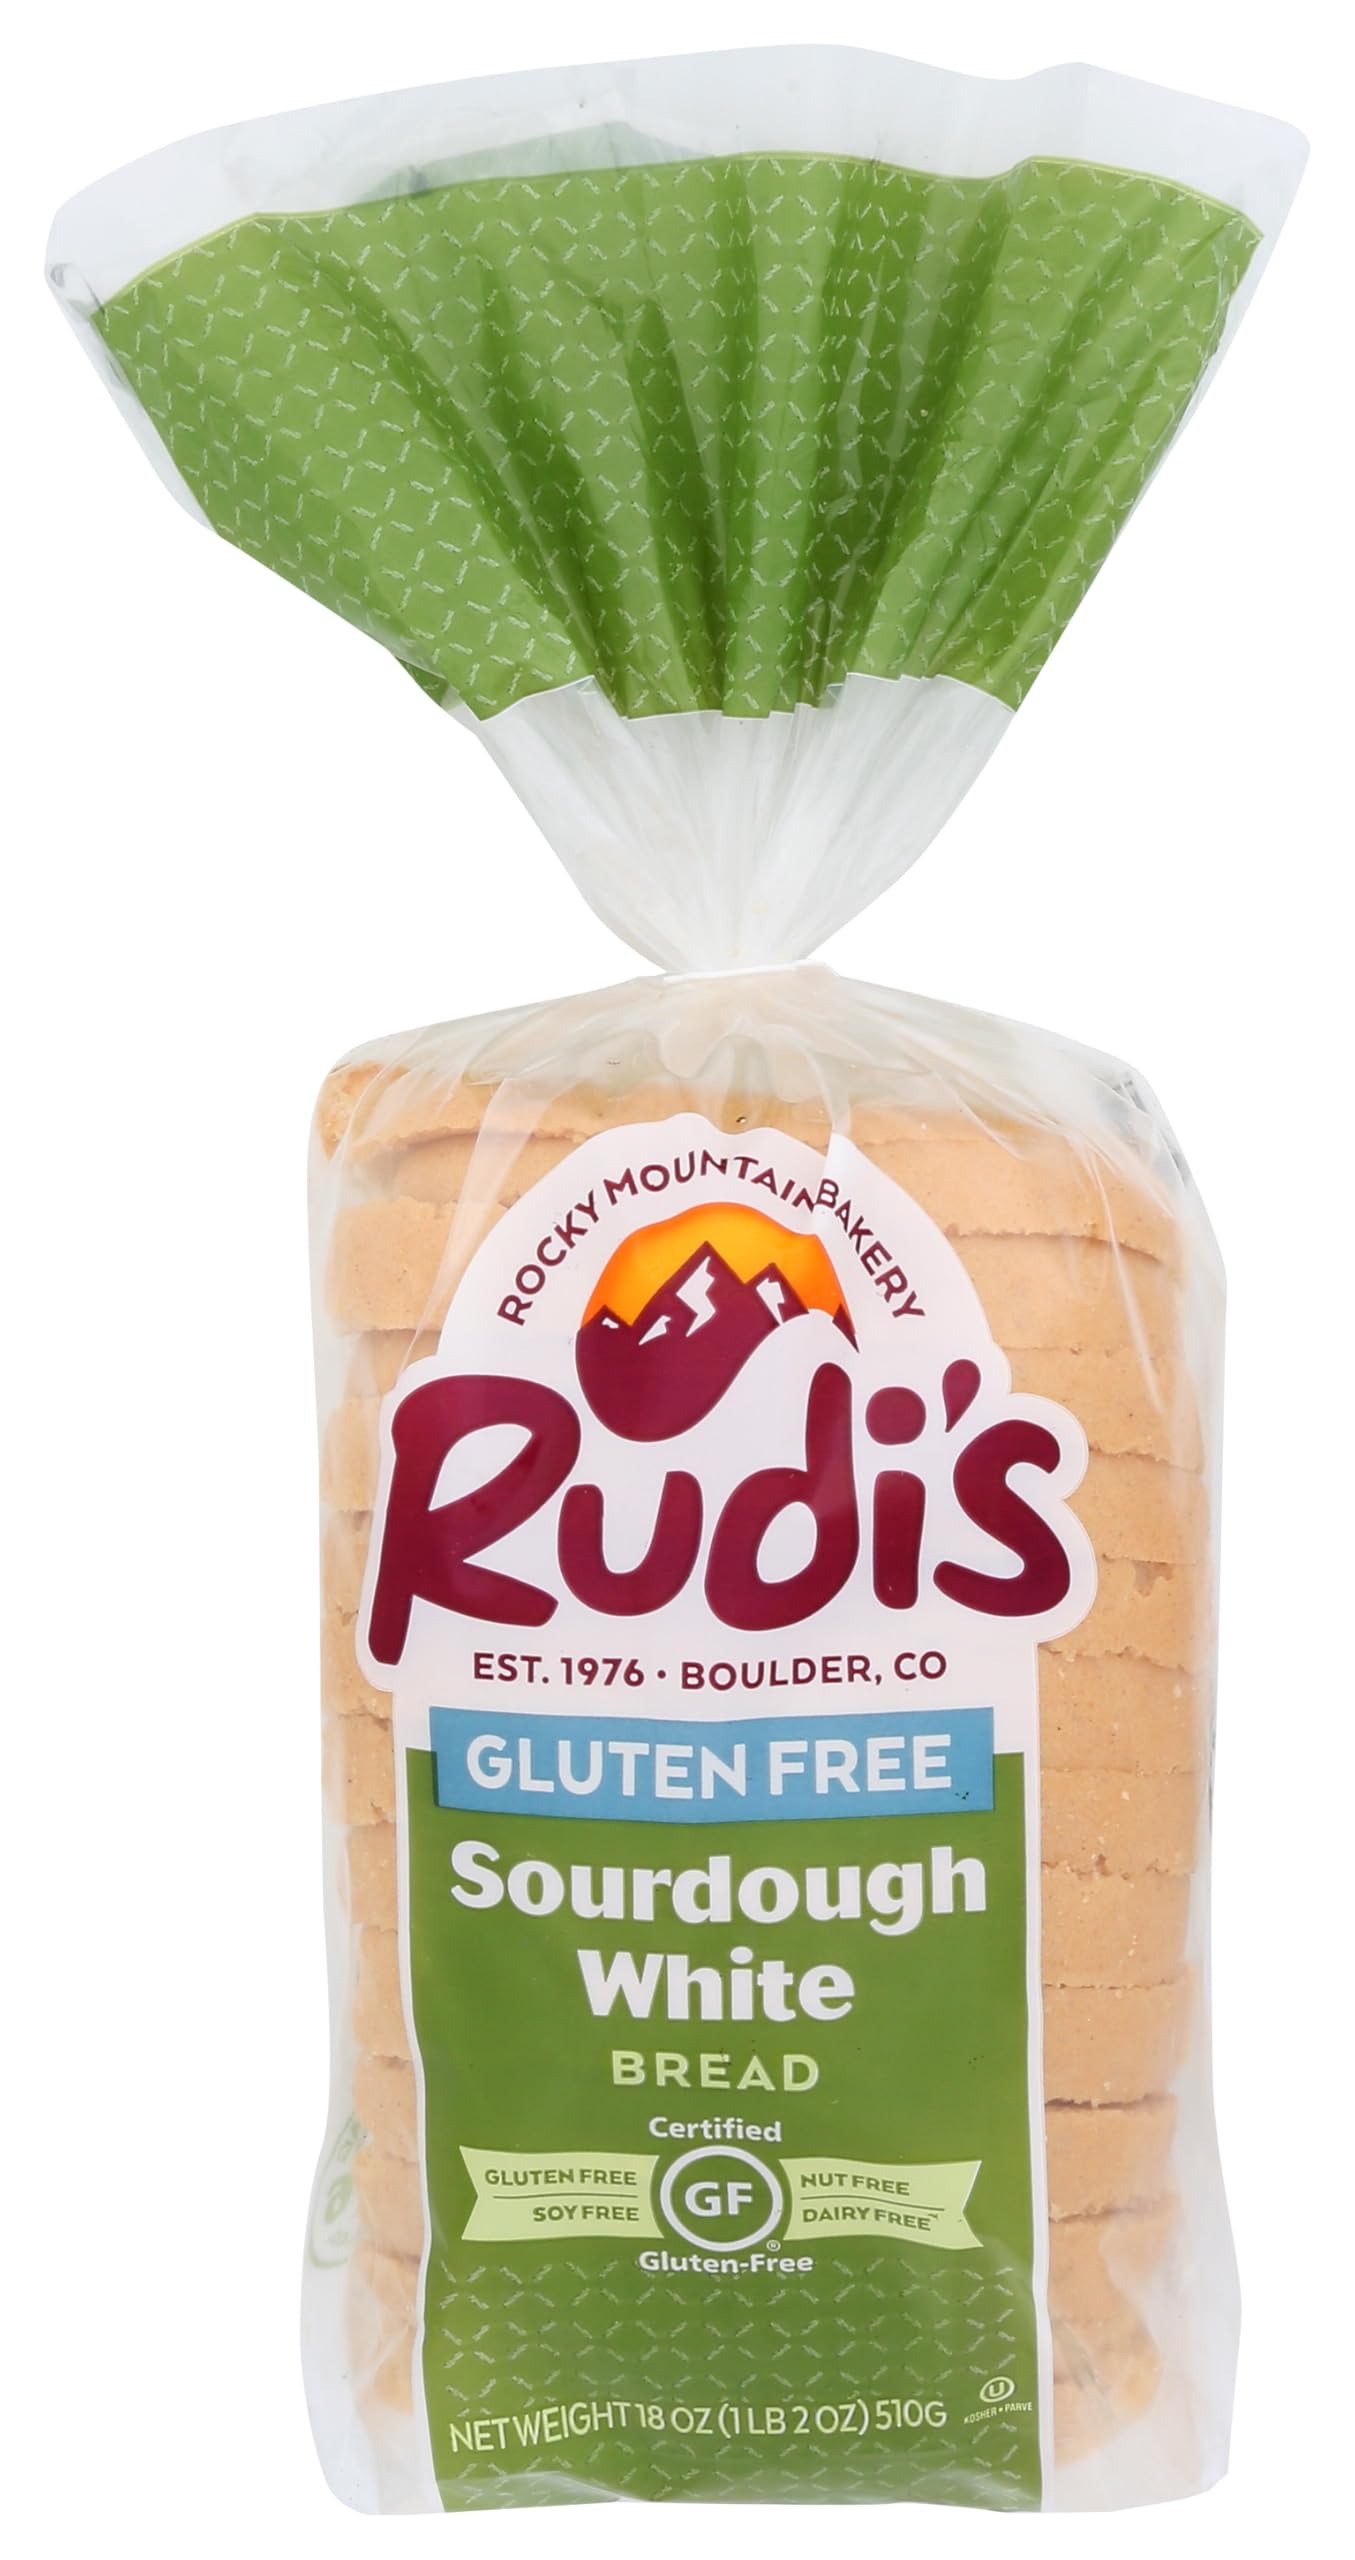
Item Name: RUDIS BAKERY Sourdough White Bread, 18 OZ
Bullet Point 1: No hydrogenated fats or high fructose corn syrup allowed in any food
Bullet Point 2: No bleached or bromated flour
Bullet Point 3: No synthetic nitrates or nitrites
Product Description: Grocery Frozen
Value: 18.0
Unit: Ounce

Price: 6.99